Chasm: The Rift

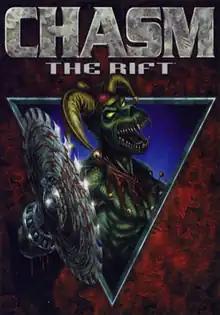

Chasm: The Rift (also known as Chasm: The Shadow Zone) is a first-person shooter video game developed by Ukrainian studio Action Forms and published by Megamedia Corporation in 1997 for the MS-DOS operating system. The game is set across various locations, including military bases, ancient Egyptian tombs, medieval settings, and an alien world. Players assume the role of an elite soldier tasked with single-handedly combating evil forces that infiltrate from the past and future through temporal portals.